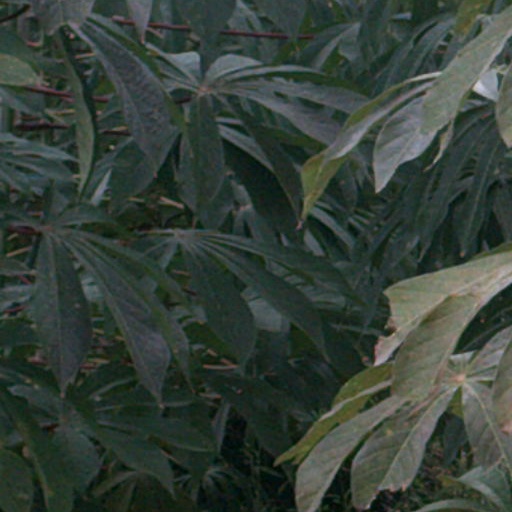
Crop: cassava